Politics of Malta

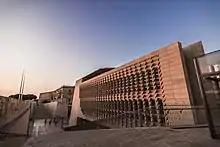
The Parliament House in Valletta

Elections to the House of Representatives ("Kamra tad-Deputati") are based on the single transferable vote system, a variant of the proportional representation electoral system. First, vacancies are filled through casual election and subsequent vacancies through co-option, meaning that no by-elections are held between one general election and the other. The parliamentary term cannot exceed five years.